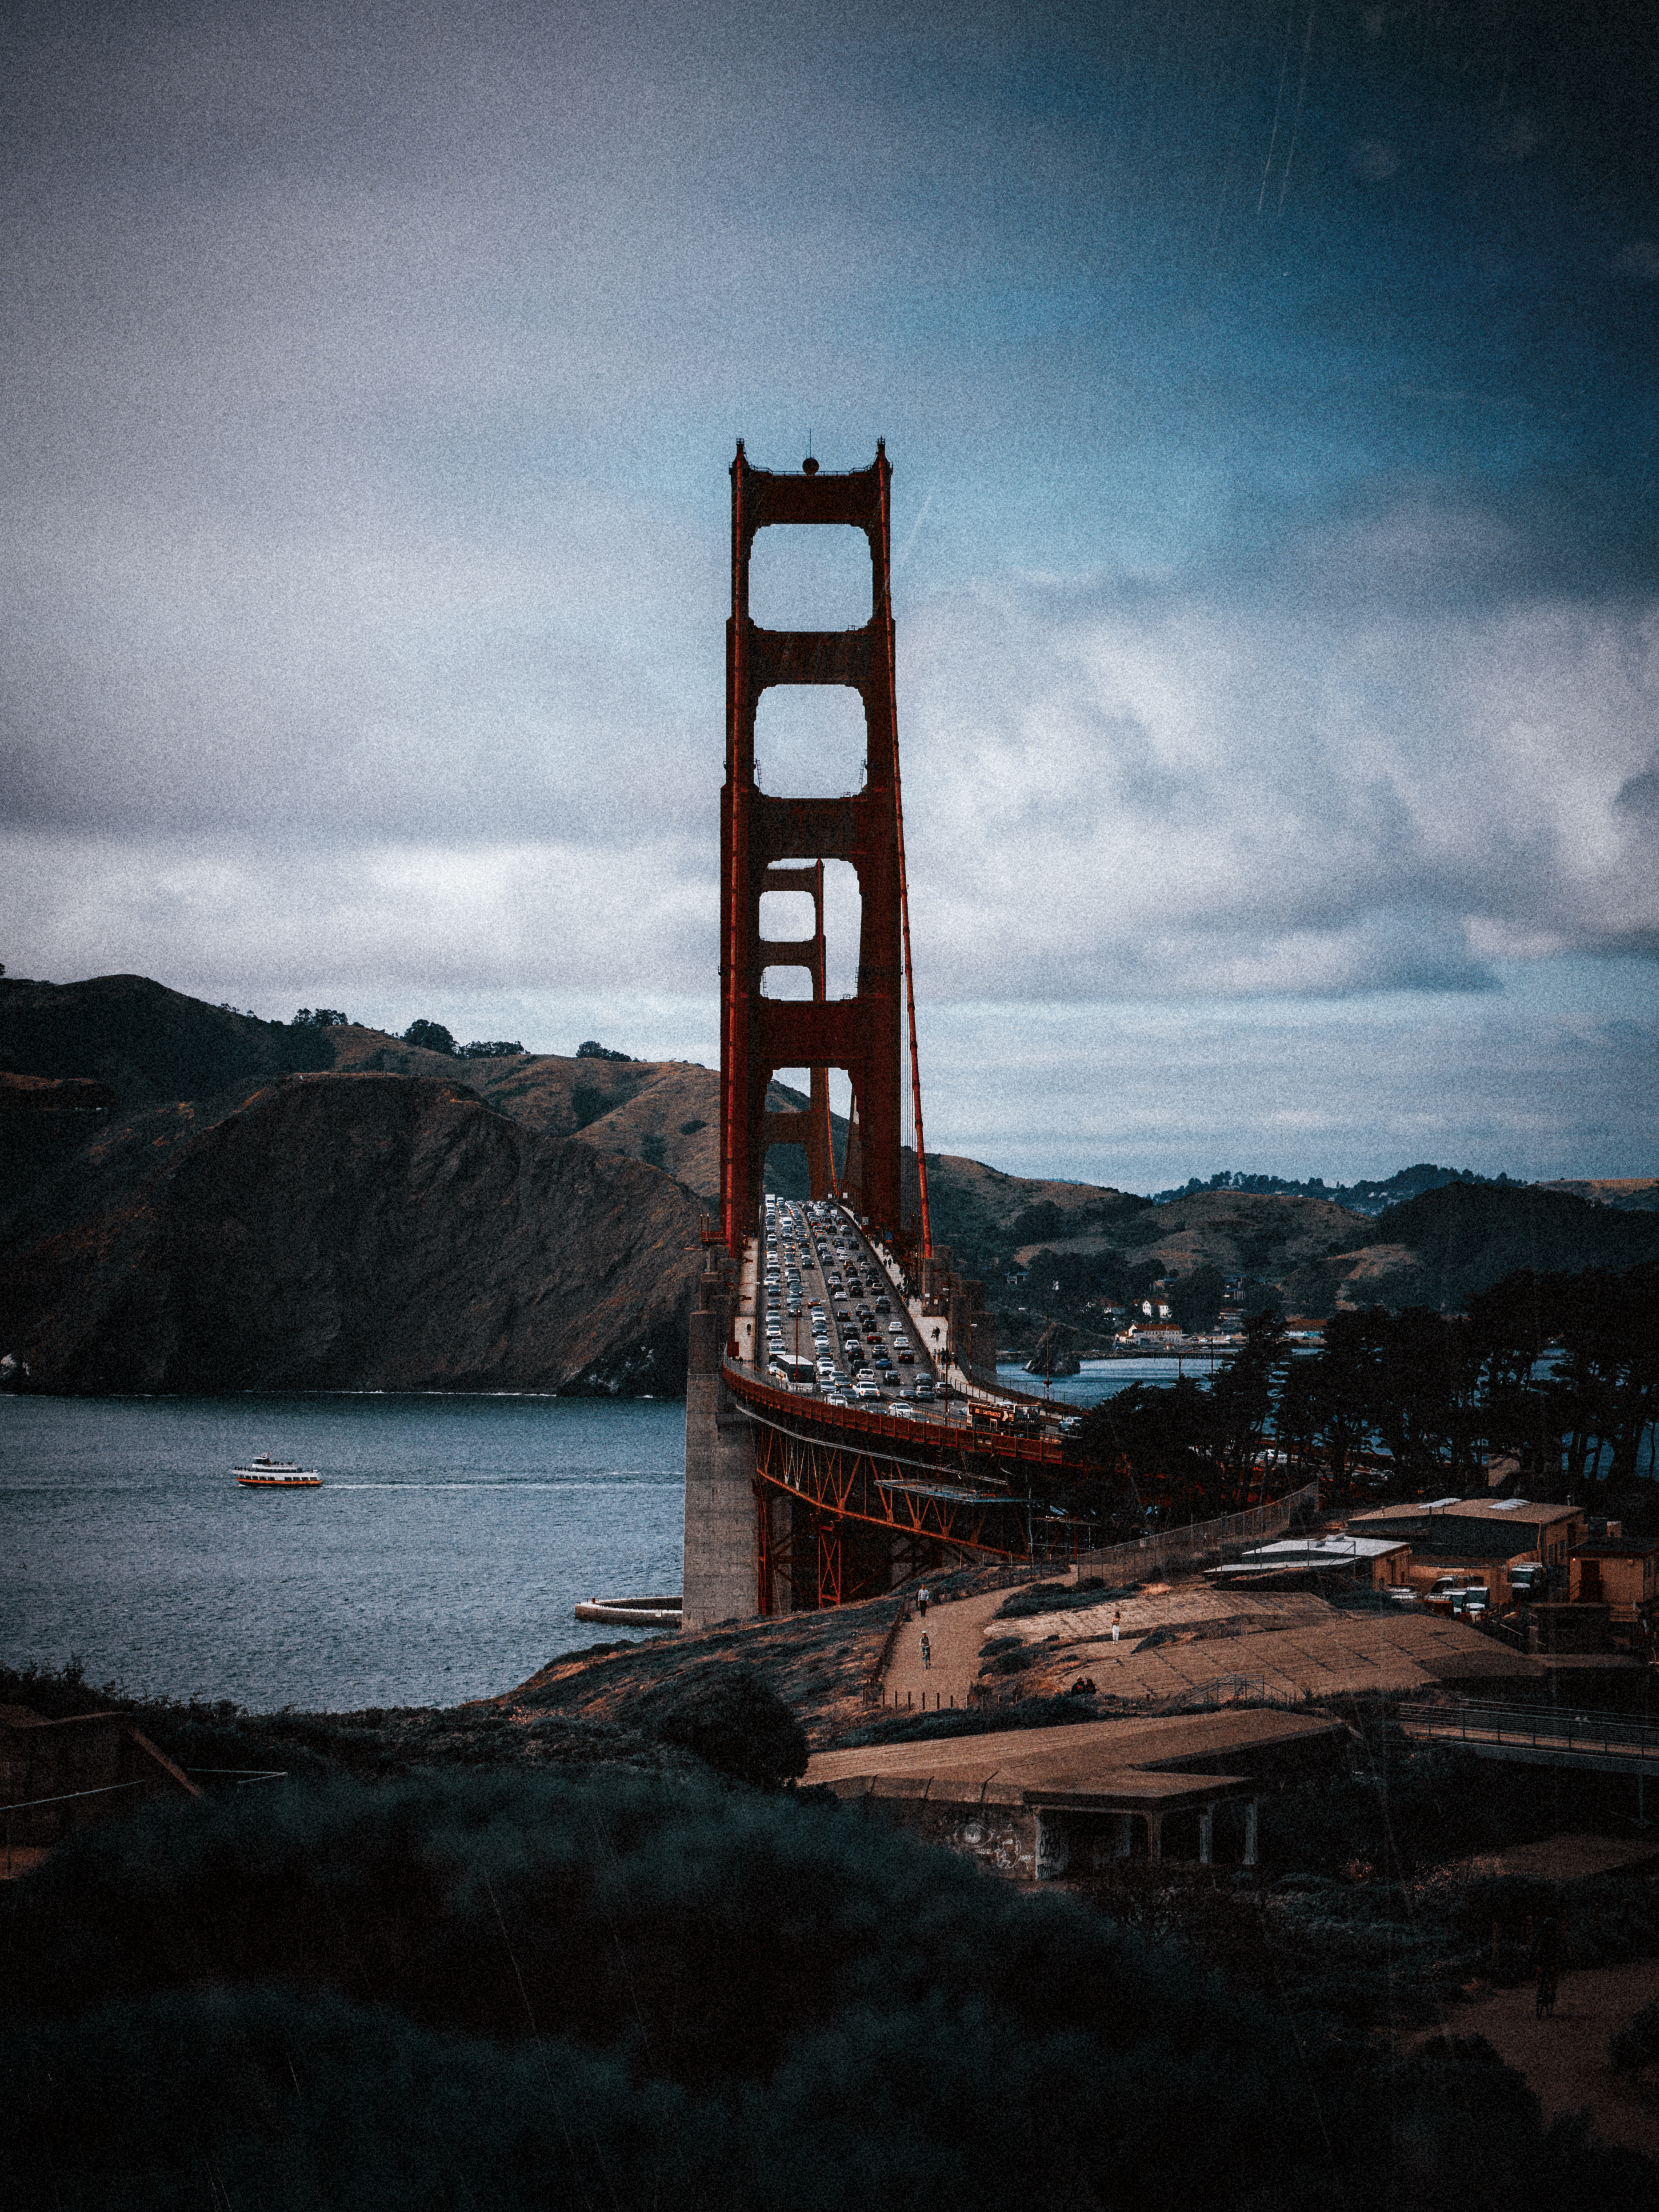
cloud, water, sky, highland, lake, dusk, mountain, horizon, wood, cable stayed bridge, landscape, girder bridge, suspension bridge, headland, bridge, beam bridge, reservoir, road, extradosed bridge, city, coast, metal, hill, fixed link, nonbuilding structure, rock, ocean, channel, sound, bay, evening, reflection, inlet, wave, lake district, loch, sea, tourist attraction, tourism